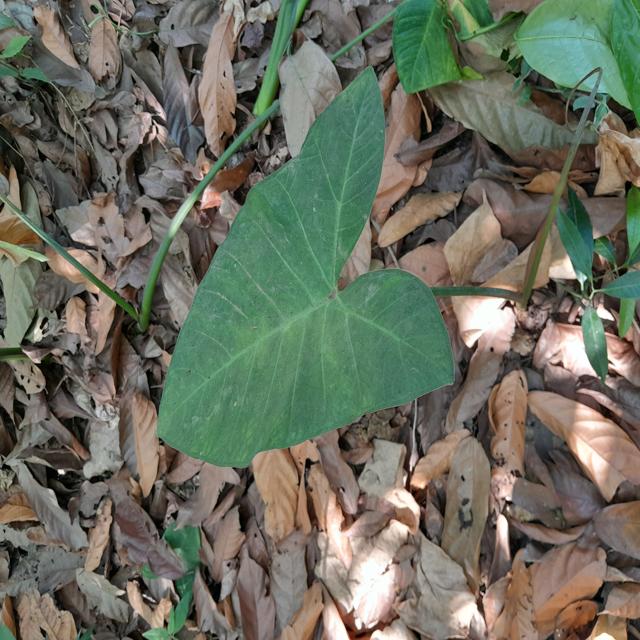
Label: Healthy